James Hope (physician)

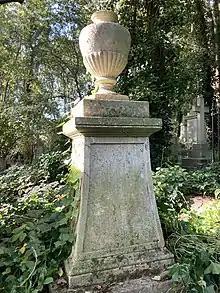
Grave of James Hope in Highgate Cemetery

In 1829 Hope began to publish a series of papers, building up to a projected work on the heart. Four papers on "Aneurysms of the Aorta, based on Observations as House Physician and House Surgeon to the Royal Infirmary, Edinburgh", appeared in the "London Medical Gazette", 1829, and in 1830 he sent to the same journal four papers relating especially to the sounds of the heart and the physiology of its action. He also wrote for the "Cyclopædia of Practical Medicine" about the same time the articles "Aorta, Aneurysm of", "Arteritis", "Dilatation of the Heart", "Heart, Diseases of", "Heart, Degeneration of", "Heart, Hypertrophy of", "Palpitation", "Pericarditis and Carditis", and "Valves of the Heart, Diseases of"; these were not published till 1833–1835.